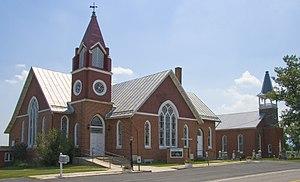
Eglise de St. John et le quartier historique, Creagerstown, Maryland, États-Unis